Martin St. Louis

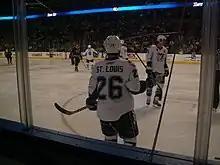
St. Louis skates against the Blackhawks in February 2009. He wears number 26 in tribute to his childhood hero, diminutive former Montreal Canadiens star Mats Näslund.

In January 2014, then-Lightning general manager Steve Yzerman, who also served as the general manager for Canada's team at the 2014 Winter Olympics, elected not to include St. Louis on Canada's roster. St. Louis was ultimately named to the team as an injury replacement after Steven Stamkos was not medically cleared to play. At the same time, St. Louis requested a trade from Tampa Bay. The no movement clause in his contract gave St. Louis control over where he could be moved and he reportedly consented to only being traded to the New York Rangers, a request he first made in 2009. The Lightning honoured his request, and St. Louis was sent to New York along with a conditional 2015 second-round pick on March 5, 2014, in exchange for Ryan Callahan, a 2015 first-round draft pick, a conditional 2014 second-round pick (which became a first-round pick) and a conditional 2015 seventh-round pick. Both of the first-round draft picks acquired by the Lightning in this trade were eventually traded to the New York Islanders. Though reluctant to speak of his reasons for requesting the trade, he eventually admitted the initial Olympic snub was the primary cause. He felt a lack of respect when Yzerman initially left him off the Canadian team. St. Louis also expressed his regret over the damage the events caused to his relationship with the fans in Tampa.